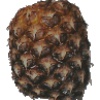
Label: Pineapple 1